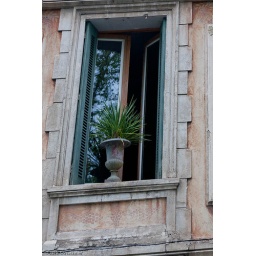
potted plant in window